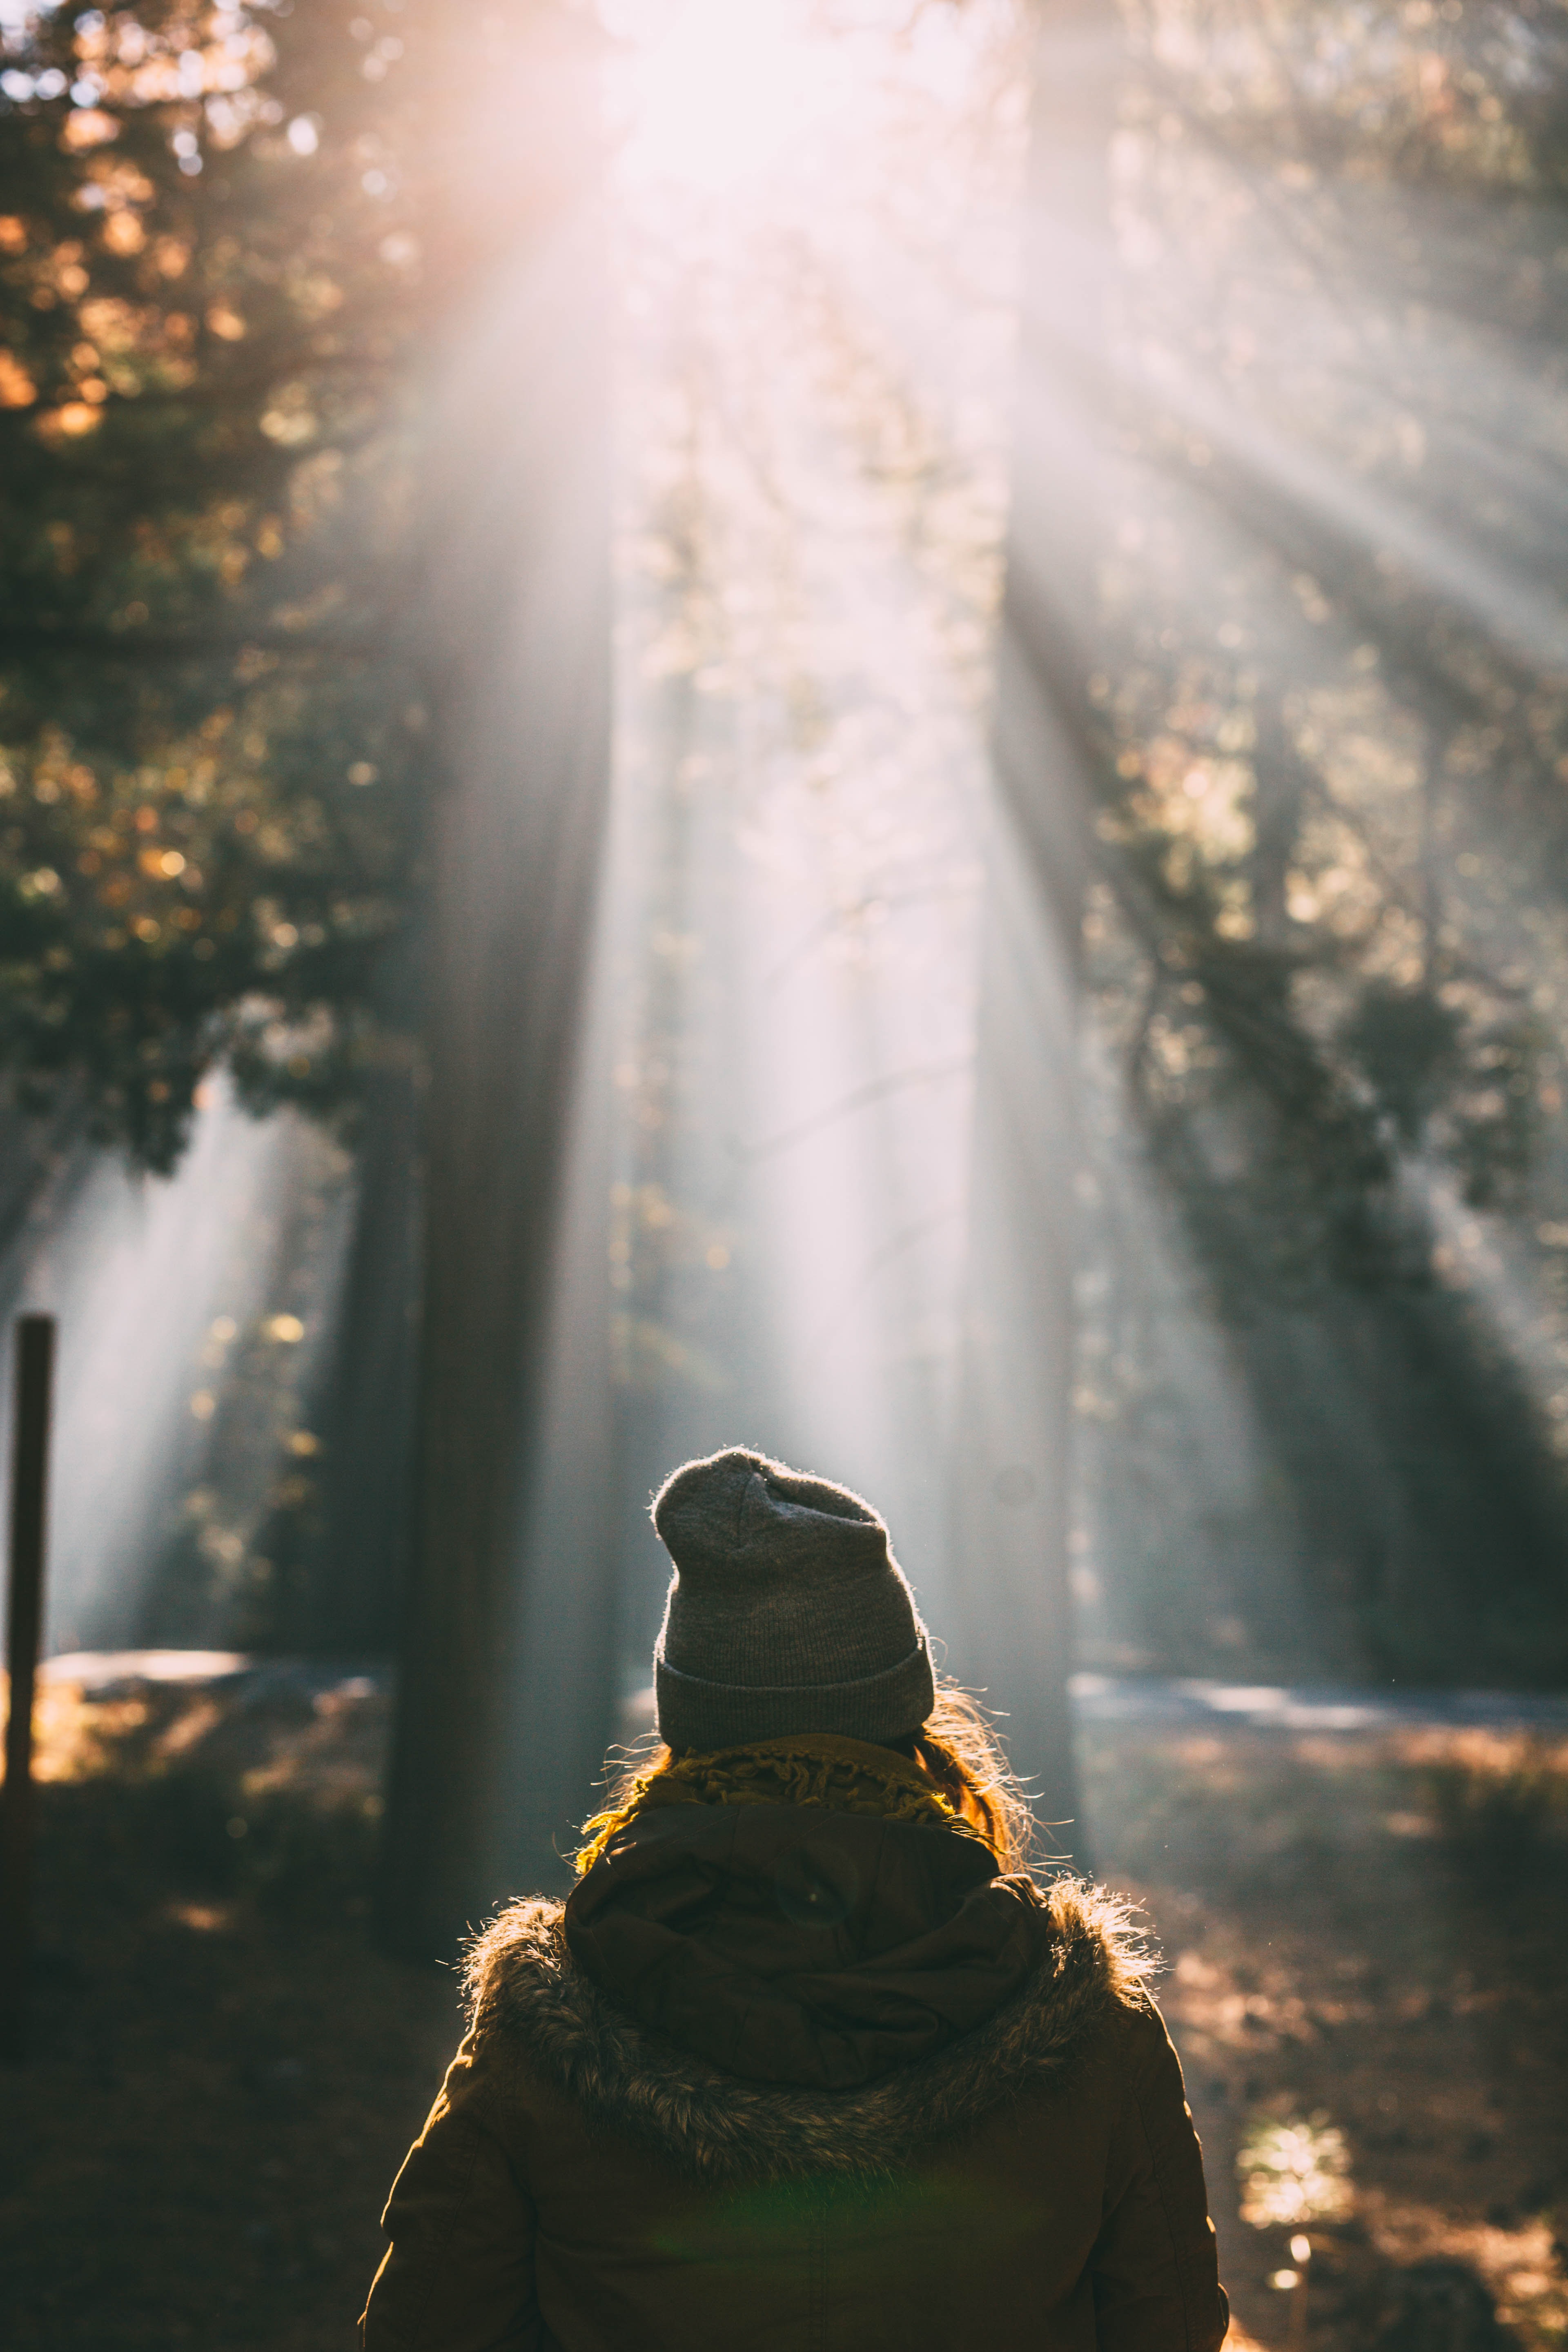
landscape, tree, water, nature, forest, grass, branch, winter, light, plant, sky, girl, sun, photography, sunlight, morning, leaf, atmosphere, smoke, evening, autumn, backlighting, woodland, phenomenon, stock photography, woody plant